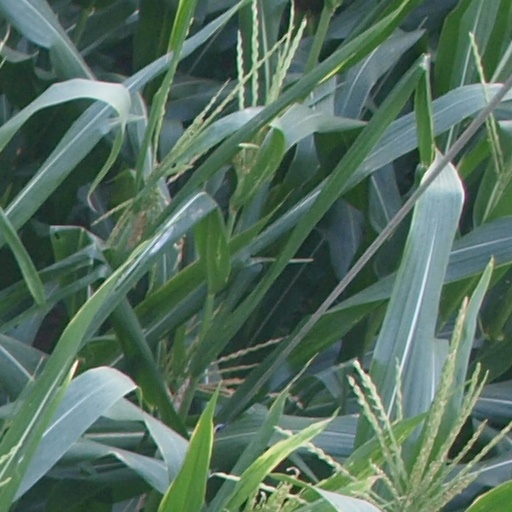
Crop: maize; corn